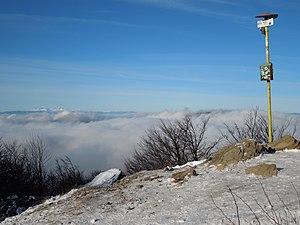
Šimonka est un sommet des monts de Slanec, dont il est le point culminant. Il culmine à 1 092 mètres d'altitude.